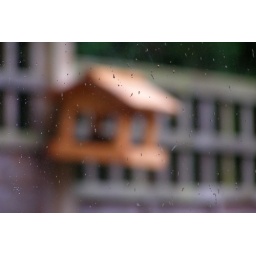
bird box in the rain